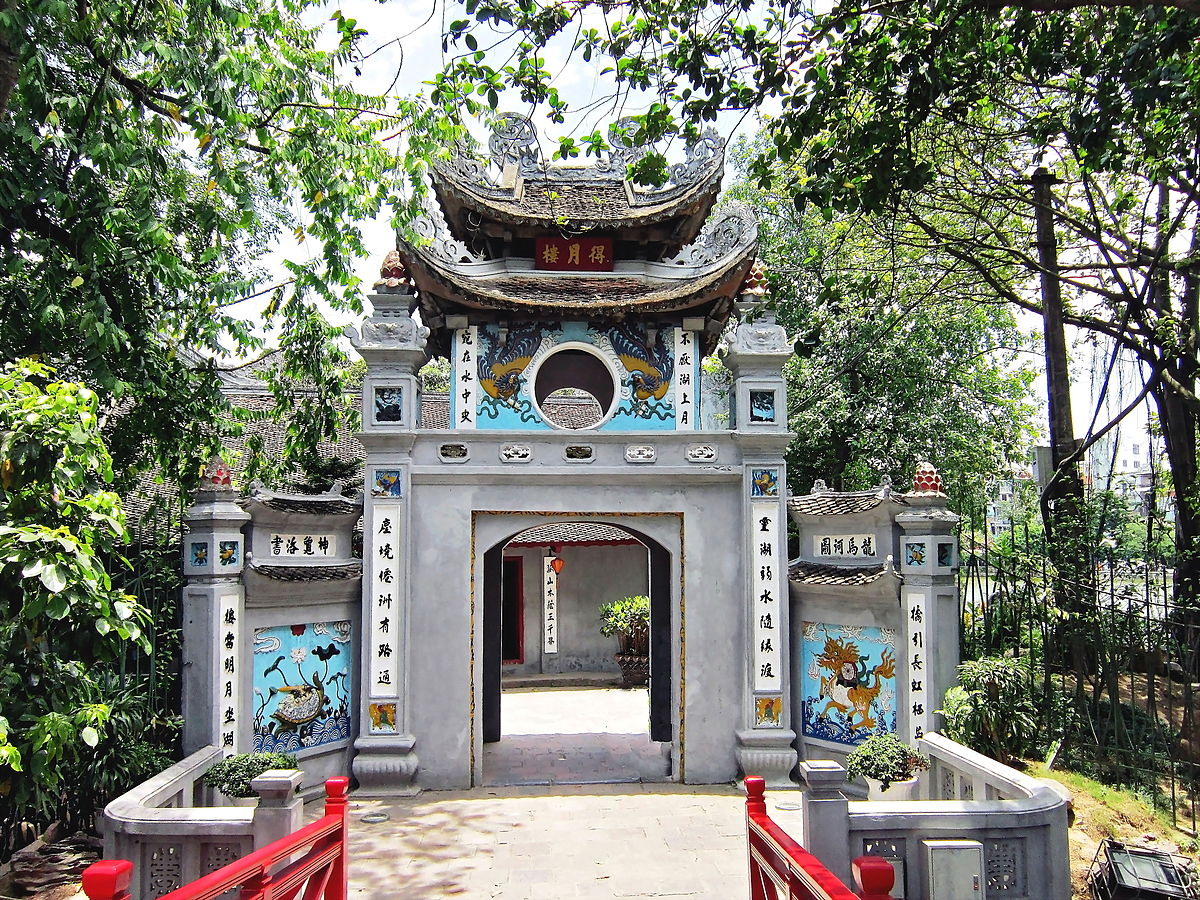
user: text: Lan can cây cầu nhỏ dẫn vào cổng có màu gì?
assistant: text: Lan can của cây cầu nhỏ dẫn vào cổng trong hình có màu đỏ tươi, một sắc màu rất đặc trưng của kiến trúc tâm linh miền Bắc. Màu đỏ tượng trưng cho sự may mắn và trang nghiêm, tạo điểm nhấn nổi bật giữa không gian xanh mát xung quanh.

user: text: Có bao nhiêu con rồng được trang trí ở hai bên vòng tròn trên phần thân cổng chính?
assistant: text: Trên phần thân cổng chính, ở hai bên của vòng tròn lớn, có hai con rồng được trang trí. Mỗi bên một con, chúng được vẽ theo phong cách truyền thống, uốn lượn mềm mại, thể hiện biểu tượng quyền lực, thiêng liêng và sự bảo hộ trong văn hóa Việt Nam.

user: text: Khuê Văn Các, công trình trong hình, là một biểu tượng nổi tiếng gắn liền với giá trị văn hóa nào của Việt Nam?
assistant: text: Câu hỏi nhắc đến Khuê Văn Các, nhưng hình chụp không phải là Khuê Văn Các. Tuy vậy, để trả lời theo nội dung yêu cầu: Khuê Văn Các là biểu tượng của trí tuệ, học thuật và nền văn hiến Việt Nam, gắn liền với Văn Miếu – Quốc Tử Giám, nơi được coi là trường đại học đầu tiên của Việt Nam và là trung tâm giáo dục Nho học thời phong kiến.

user: text: Khuê Văn Các, cổng chính được chụp trong hình, thuộc quần thể di tích lịch sử nào và nằm ở thành phố nào của Việt Nam?
assistant: text: Khuê Văn Các thuộc quần thể di tích Văn Miếu – Quốc Tử Giám, nằm tại thành phố Hà Nội. Đây là một trong những di tích cổ quan trọng bậc nhất của thủ đô, nơi thờ Khổng Tử, tôn vinh các bậc hiền tài và lưu giữ nhiều giá trị văn hóa – giáo dục truyền thống của dân tộc.